Irene Parlby

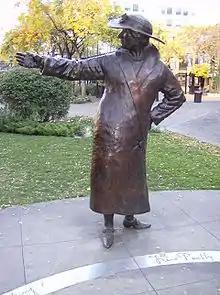
Statue of Irene Parlby in Calgary, Alberta, part of the "Women are Persons!" monument

In 1935, as recognition for her achievements over the past two decades, she became the first woman to be granted an honorary doctorate from the University of Alberta.